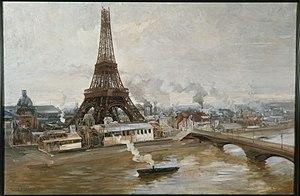
La tour Eiffel est une tour de fer puddlé de 324 mètres de hauteur située à Paris, à l’extrémité nord-ouest du parc du Champ-de-Mars en bordure de la Seine dans le 7ᵉ arrondissement. Son adresse officielle est 5, avenue Anatole-France.
Symbole de Paris et de la France, monument populaire, la tour Eiffel a fait l'objet de nombreuses représentations artistiques sous divers supports : peintures, photographies, films, séries, téléfilms, documentaires, écrits littéraires, etc.
Paul-Louis Delance, né à Paris le 14 mars 1848, ville où il est mort le 16 octobre 1924, est un peintre français.